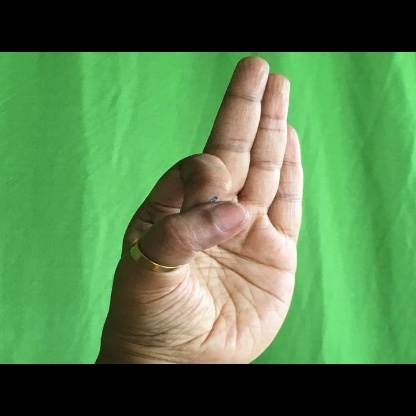
Mudra: Aralam